Dániel Nagy (footballer, born 1991)

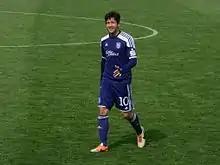
Nagy playing for Osnabrück in 2014

Dániel Nagy (born 15 March 1991) is a Hungarian football midfielder.